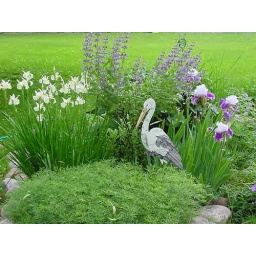
White and purple iris, a sage plant in bloom. (The bird is not real.)